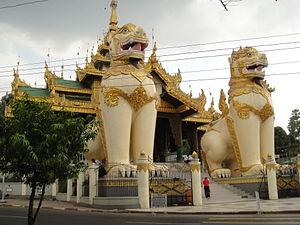
Un animal national est un animal choisi par une communauté comme son emblème en raison de sa représentativité, soit parce qu'il est caractéristique du territoire considéré, soit encore pour la Nouvelle Zélande le kiwi. Certains pays ont plusieurs animaux nationaux.